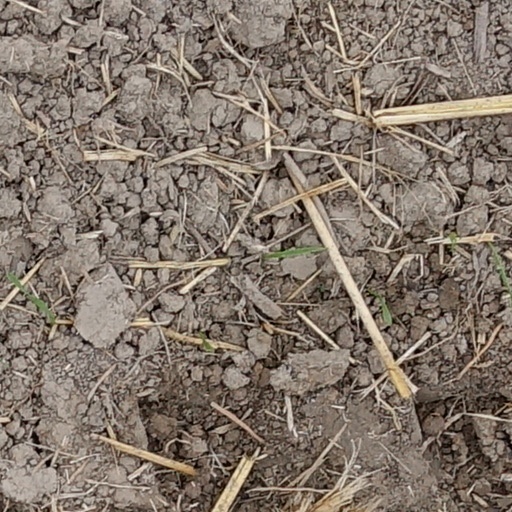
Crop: wheat